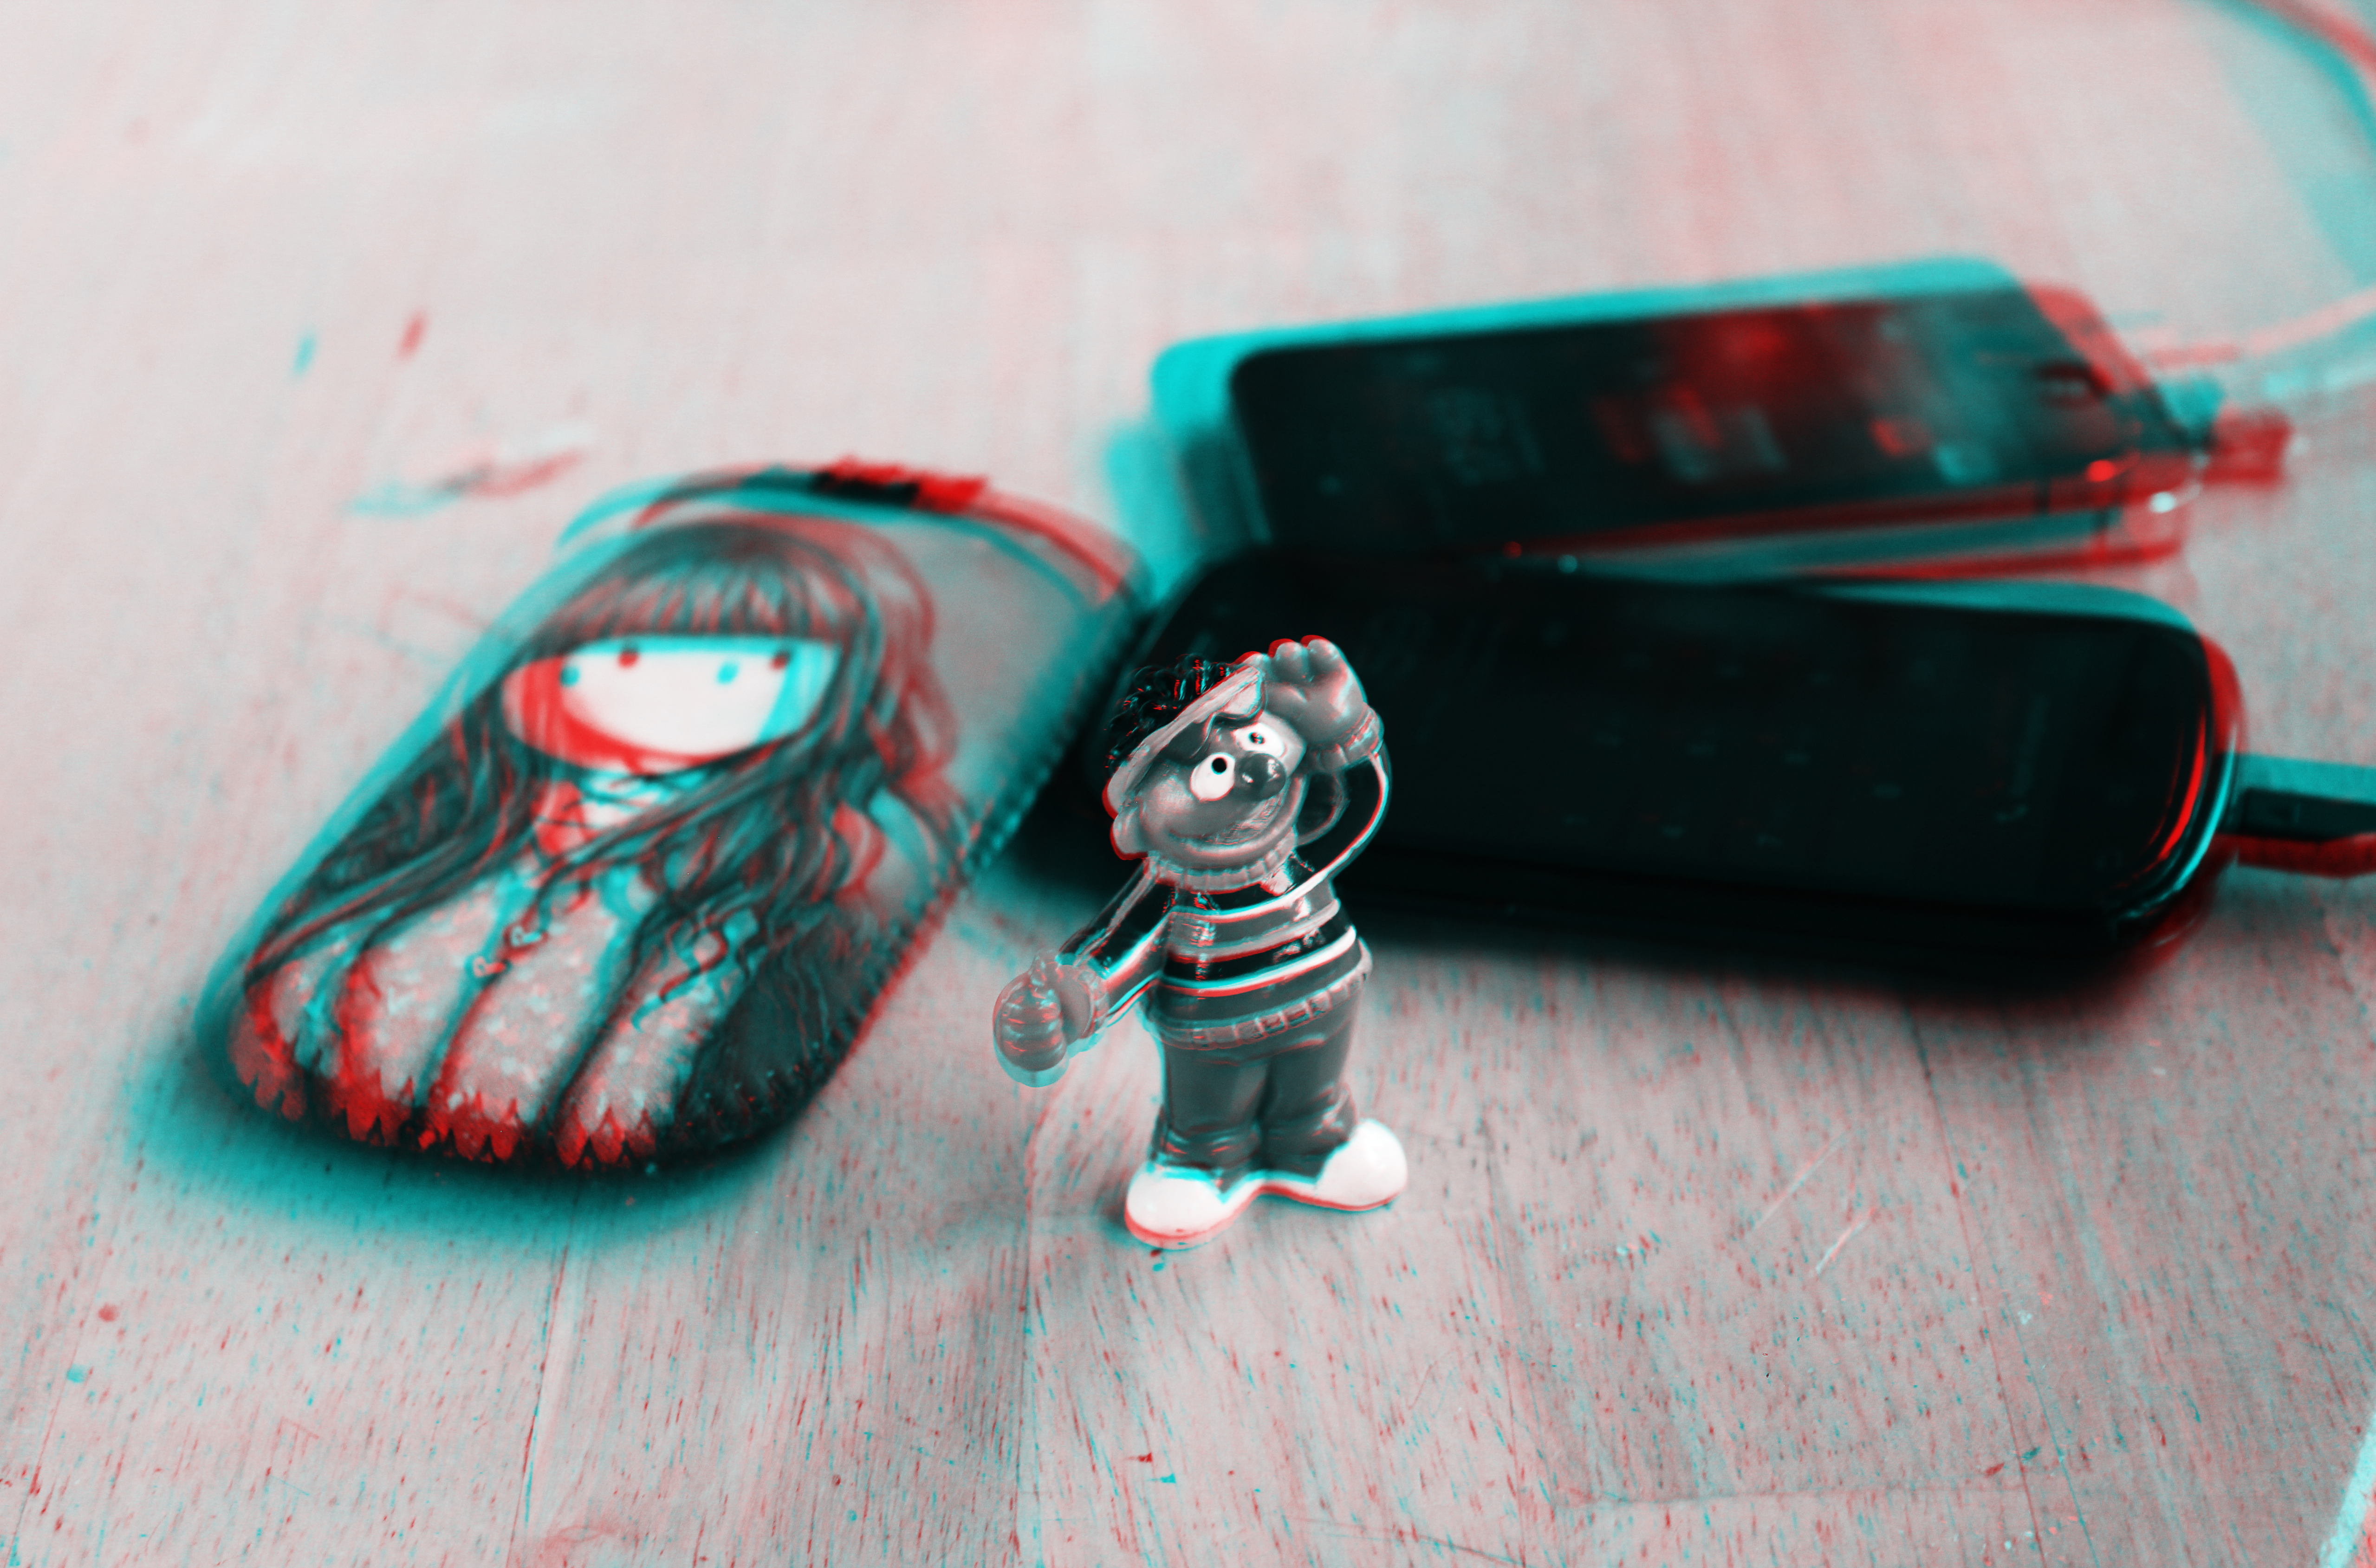
hand, green, red, blue, stereo, jewellery, creativecommons, cc0, publicdomain, glasses, nocopyright, carloszgz, cmstoolsphotoring, freeculturalworks, openlicense, freepictures, ernie, travelingernie, barriosesamo, sesamestreet, rouge, rojo, copyleft, norightsreserved, epi, 3d, cyan, anaglyph, cian, redcyan, sesamo, fashion accessory, vision care